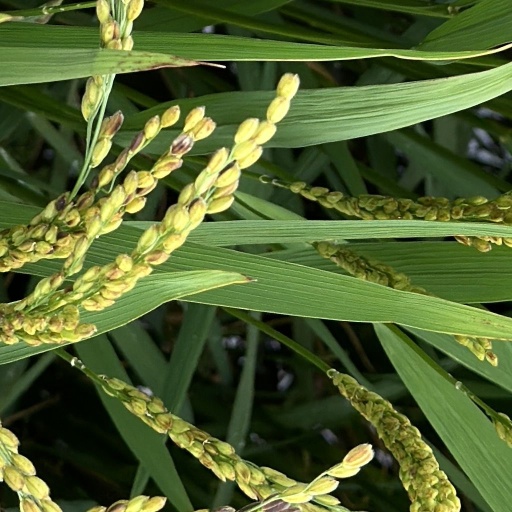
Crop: rice